Killing of Dolal Idd

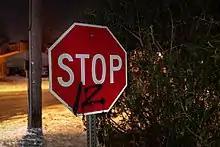
Anti-police graffiti near Cedar Avenue in Minneapolis, December 31, 2020

At 6:13 p.m. CST, Idd arrived at the Holiday gas station parking lot in a white Chevrolet Cobalt, a sedan-style automobile, with a woman in the passenger's seat. Idd parked near a car wash building at the north end of the station parking lot, next to an uninvolved red pickup truck and two spots away from Schmitt's vehicle. At approximately 6:15 p.m. CST, Minneapolis police officerswho had claimed "probable cause" in a weapons investigation and suspected that the driver had a weaponmoved in on the white vehicle driven by Idd in the parking lot. Huynh approached Idd's vehicle and activated the siren and emergency lights of the marked squad car, as Klund entered the parking lot and activated the unmarked Ford Explorer squad car's emergency lights, and parked his vehicle to block the Cobalt.